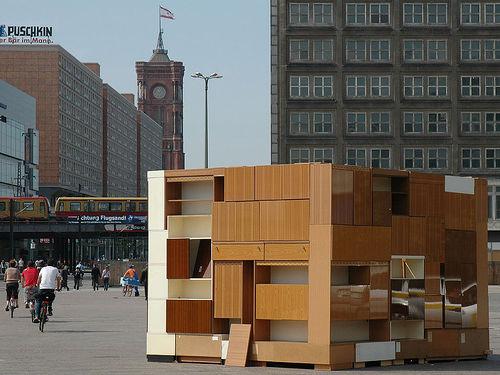
Weather: sun or clear